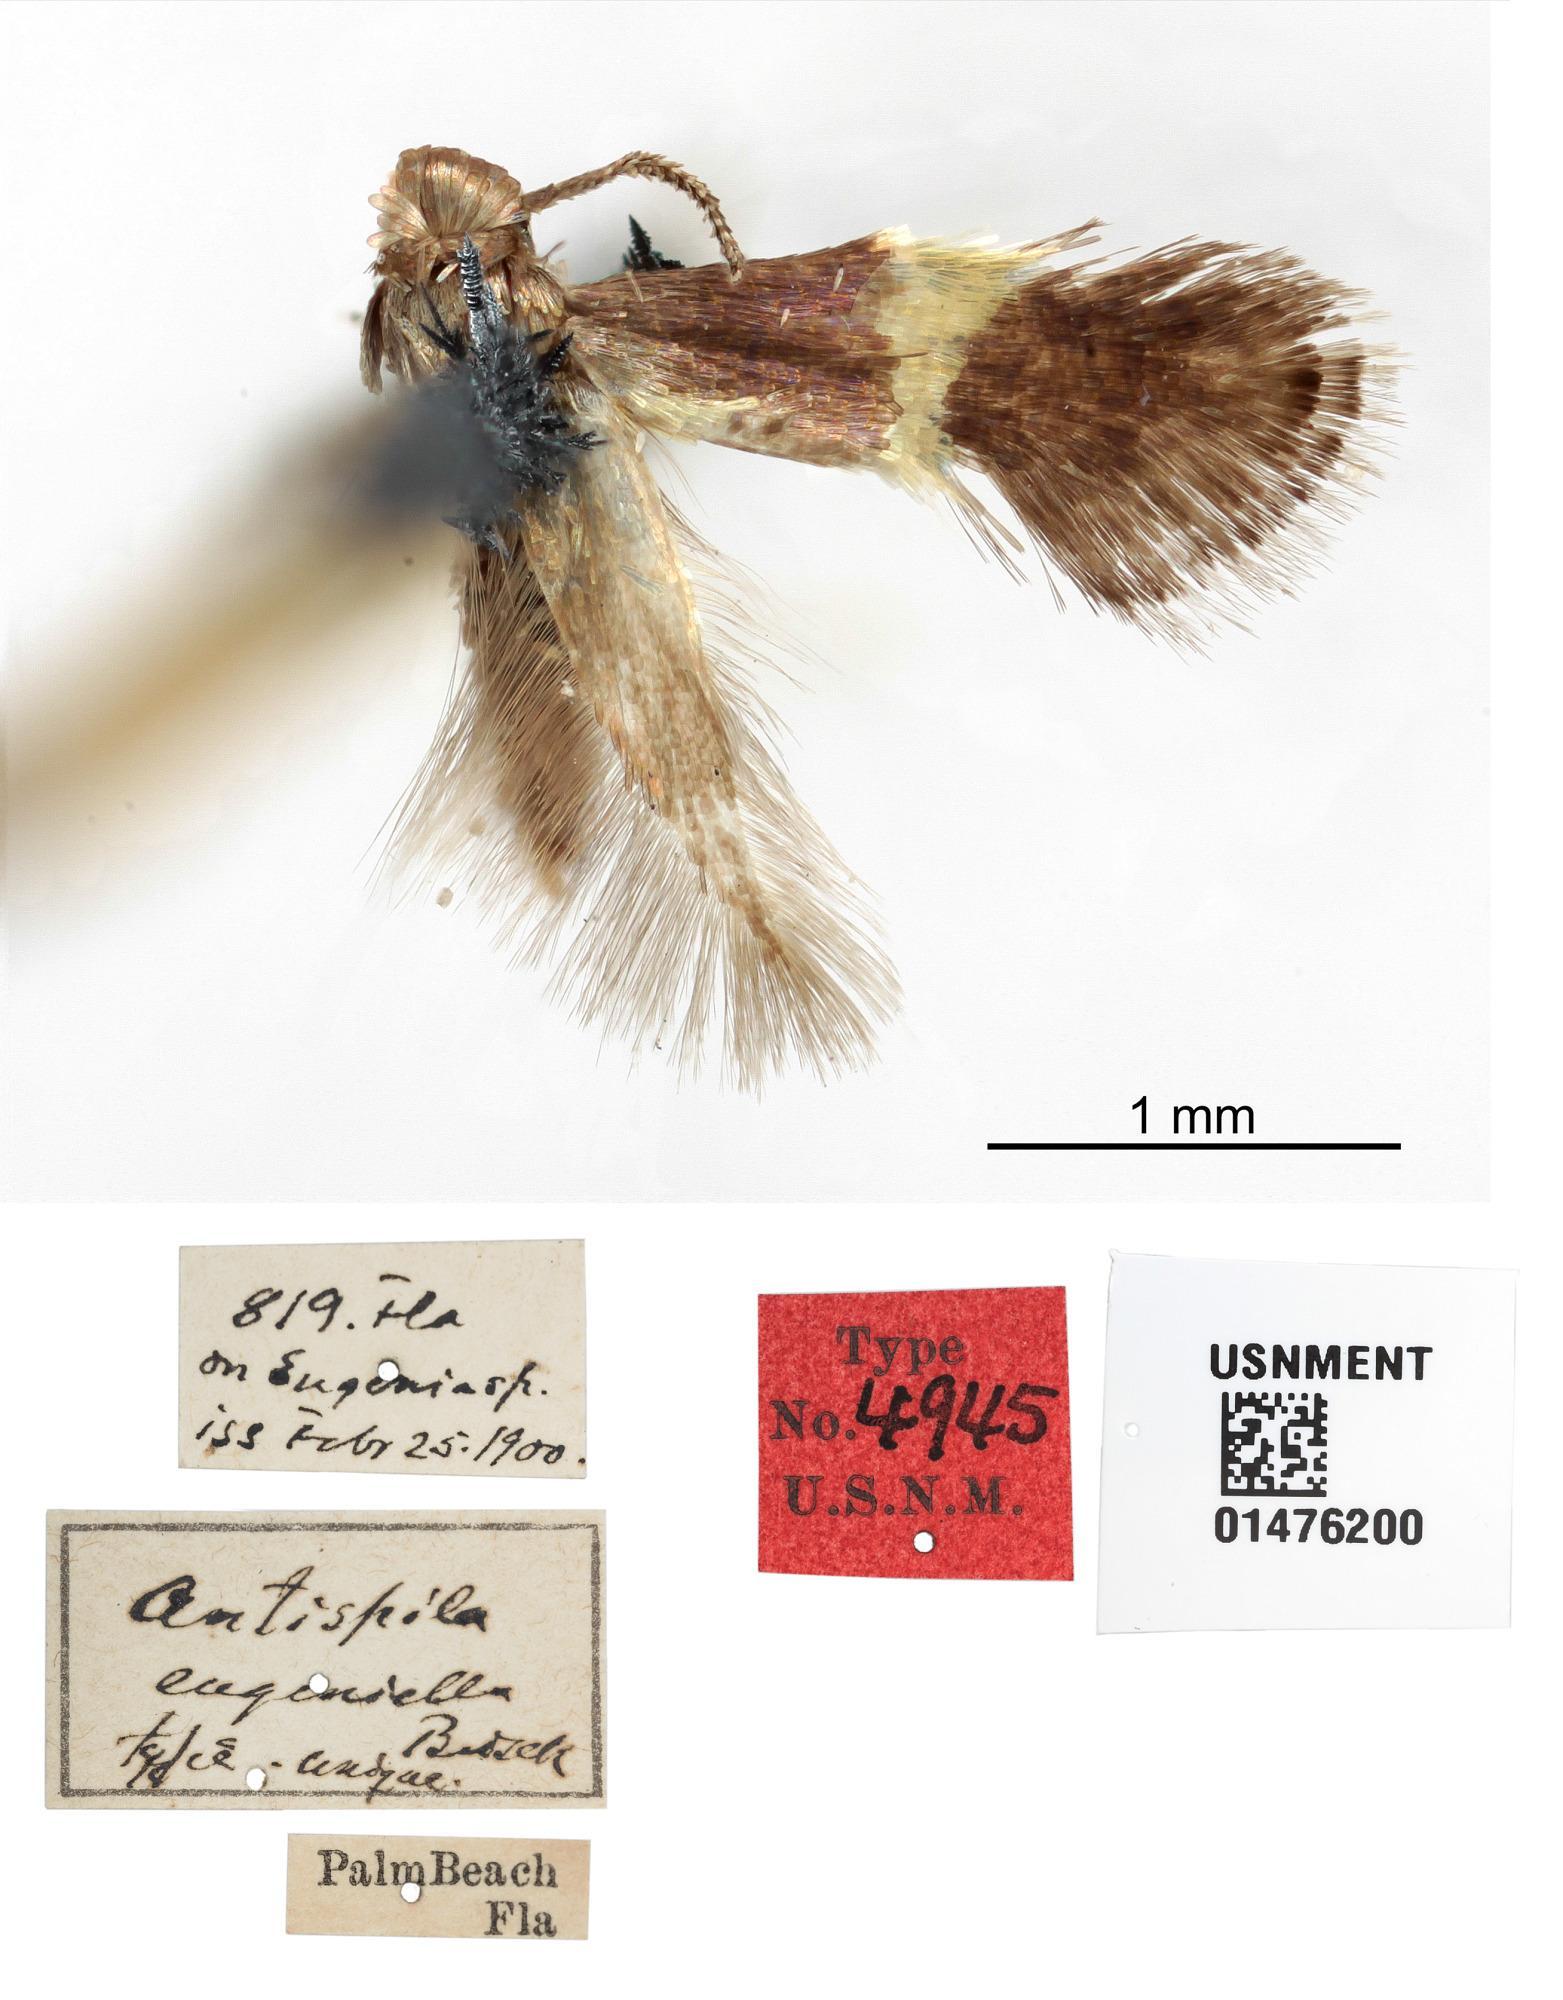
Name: Antispila eugeniella
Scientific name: Antispila eugeniella Busck, 1900
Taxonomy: Animalia, Arthropoda, Insecta, Lepidoptera, Glossata, Heliozelidae
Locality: Palm Beach, Florida, United States